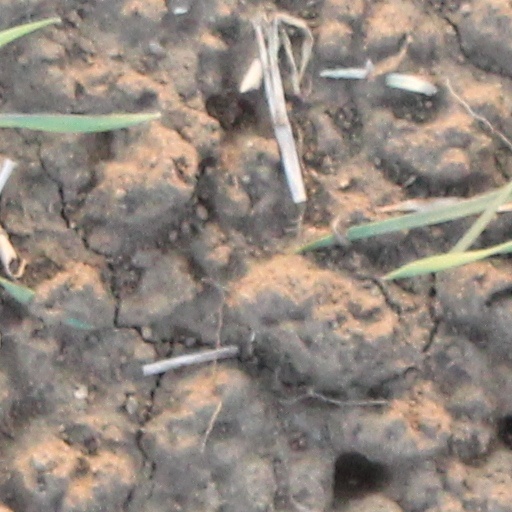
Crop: wheat